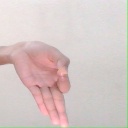
अक्षर: ज्ञ